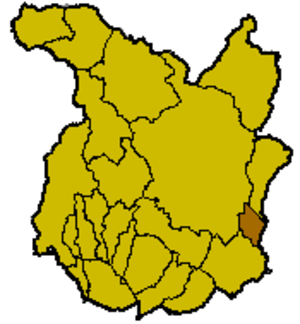
Agliana est une commune italienne de la province de Pistoia dans la région Toscane en Italie.